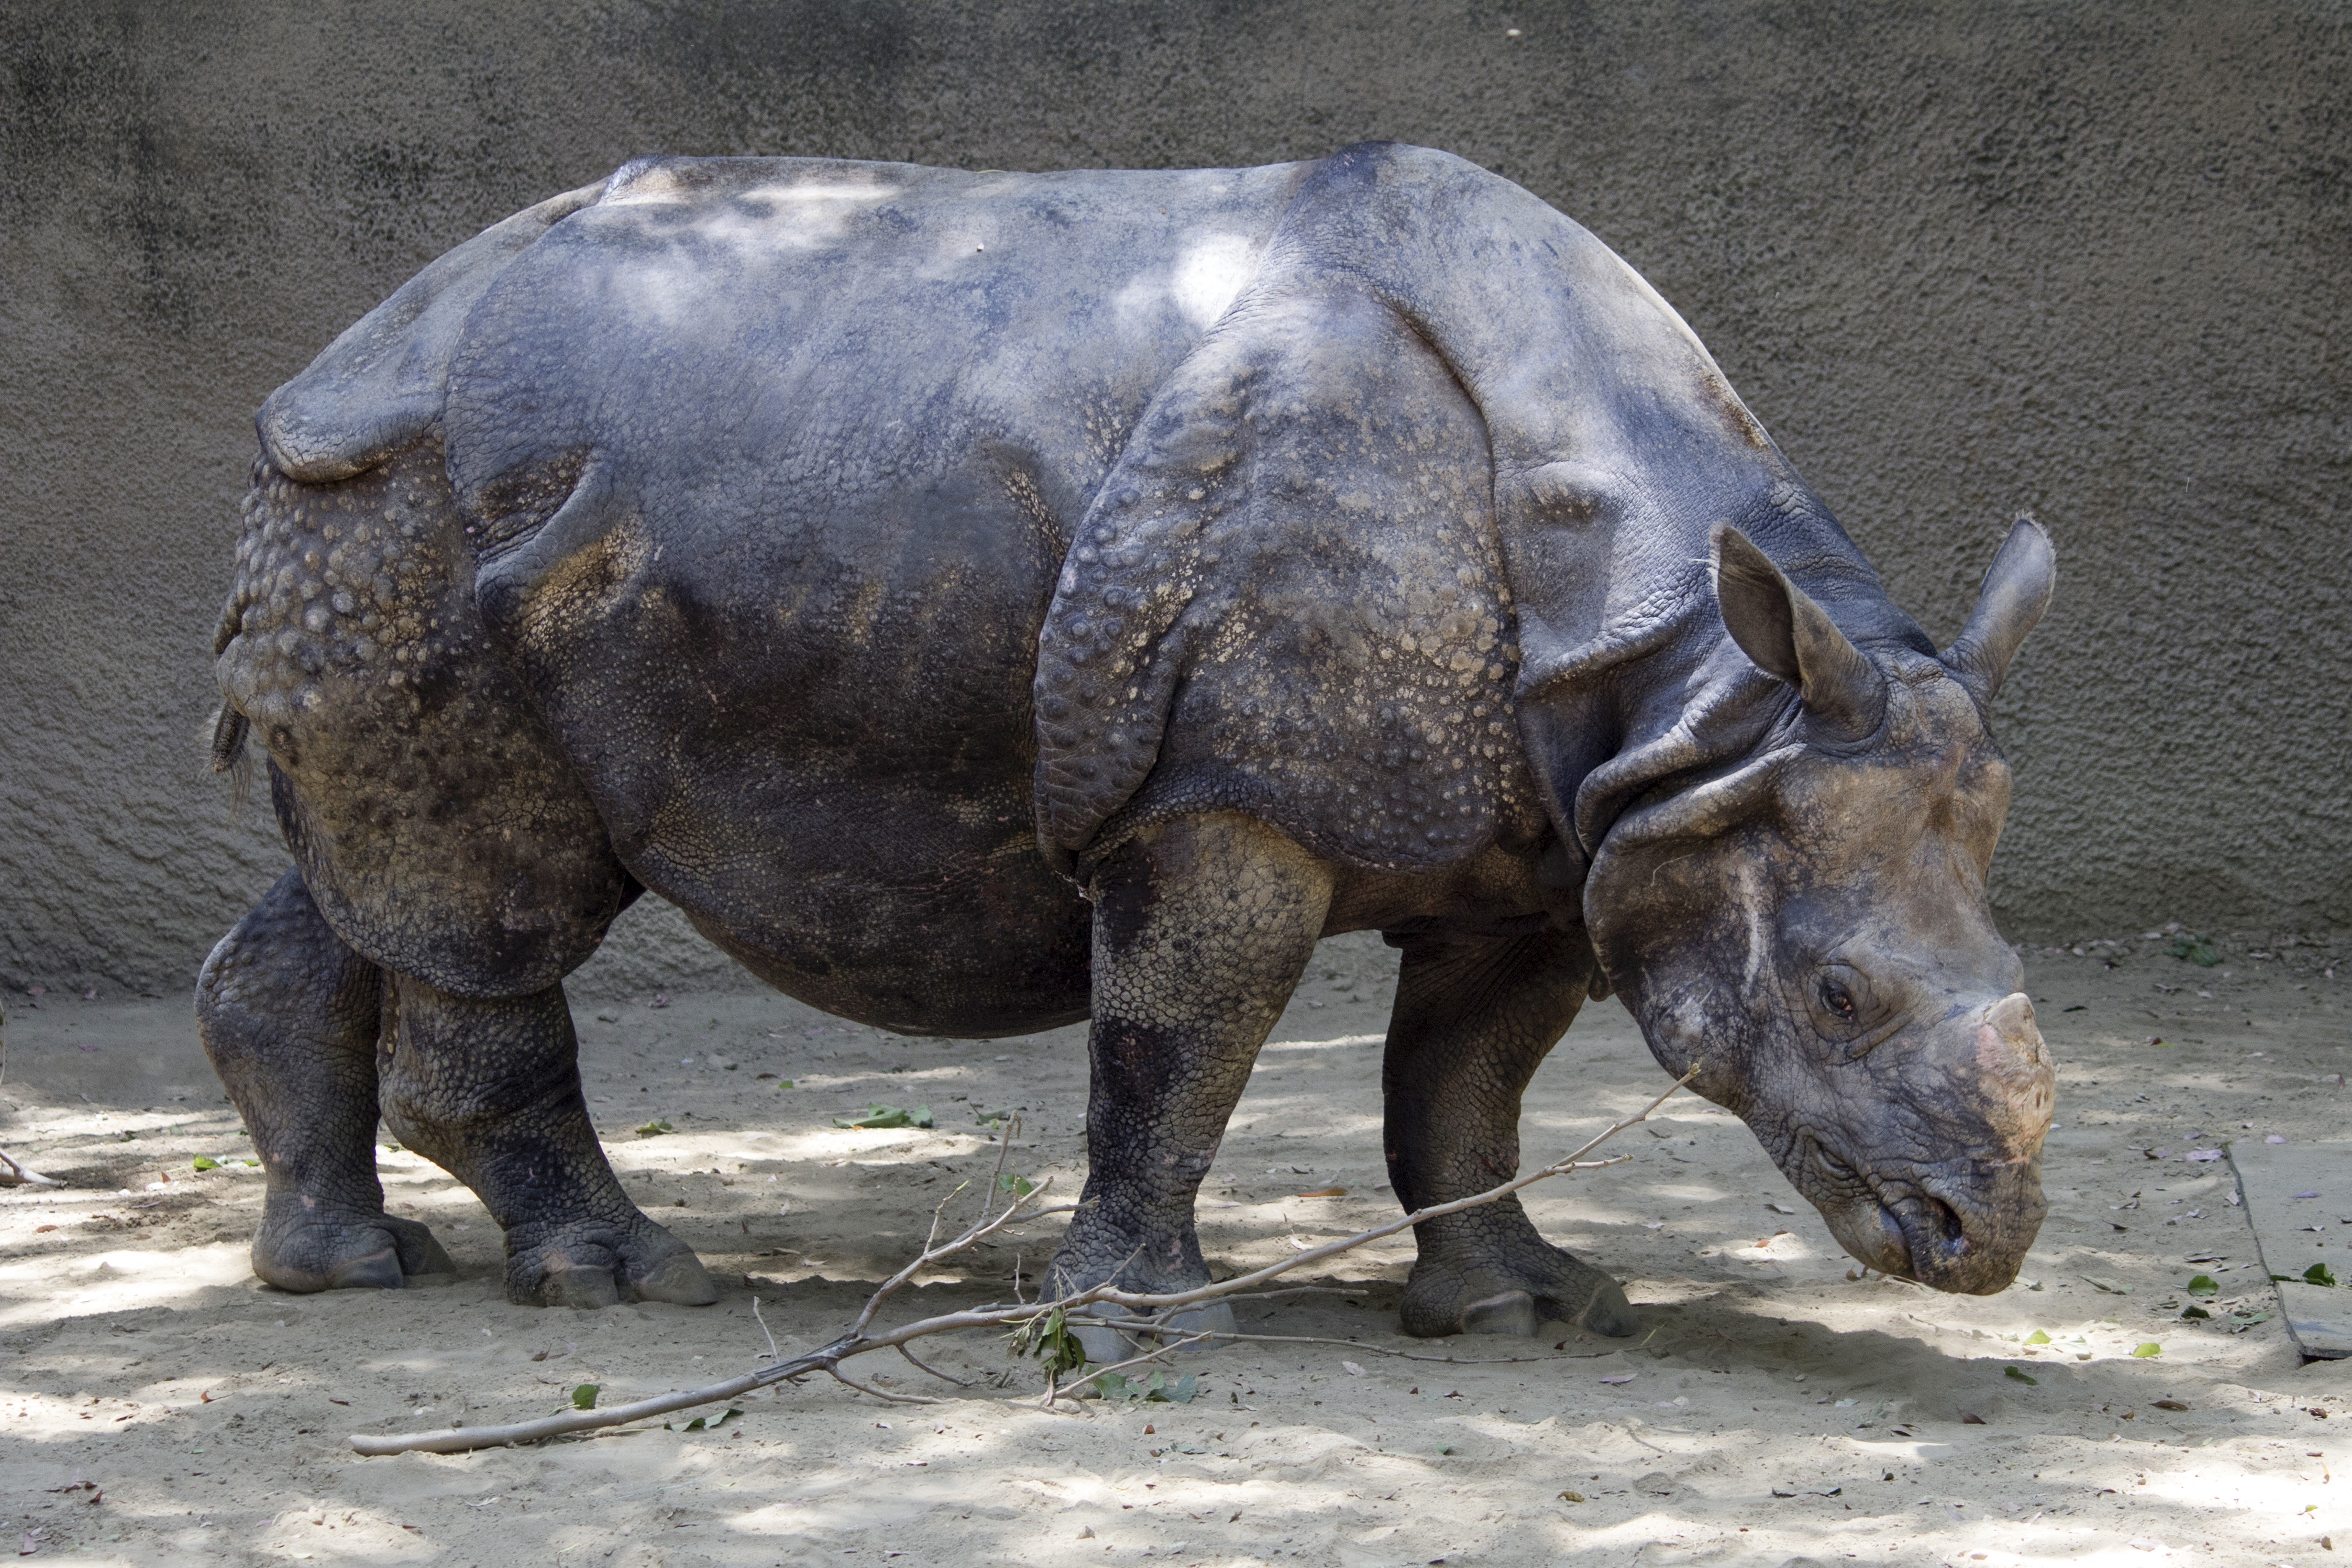
nature, animal, wildlife, zoo, horn, africa, mammal, fauna, rhino, rhinoceros, endangered